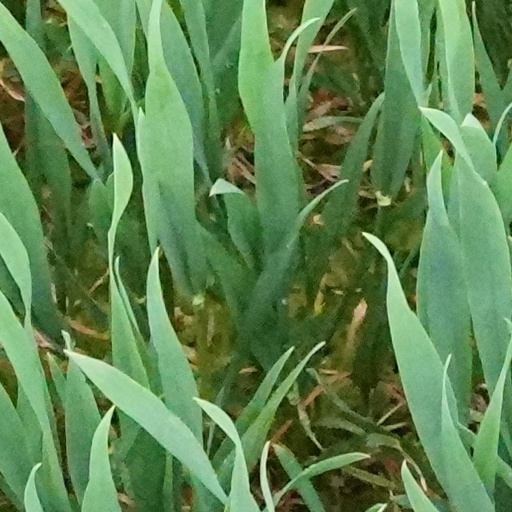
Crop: wheat